Viraf Patel

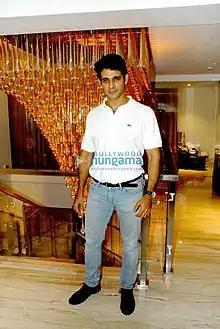

Viraf Patel (born Viraf Phiroz Patel on 12 June 1980) is an Indian actor, model and screenwriter. He was a sailor in the merchant navy between 1999 and 2004 and was titled as The Grasim Mr. India 2005. He is best known for his roles in "Mahi Way", "Kismat", "Teri Meri Love Stories" and "Ek Boond Ishq". He made his debut in Theatre with Vikram Kapadia's "Bombay Talkies" in 2012.